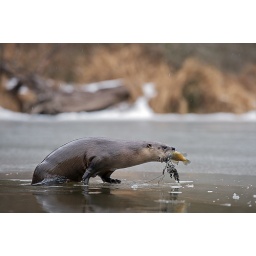
A river otter comes up with more than just a fish in Muscatatuck National Wildlife Refuge in Indiana.